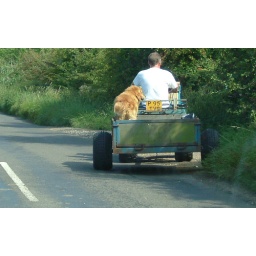
this dog really seemed to be enjoying the ride. Taken from the car in north Norfolk